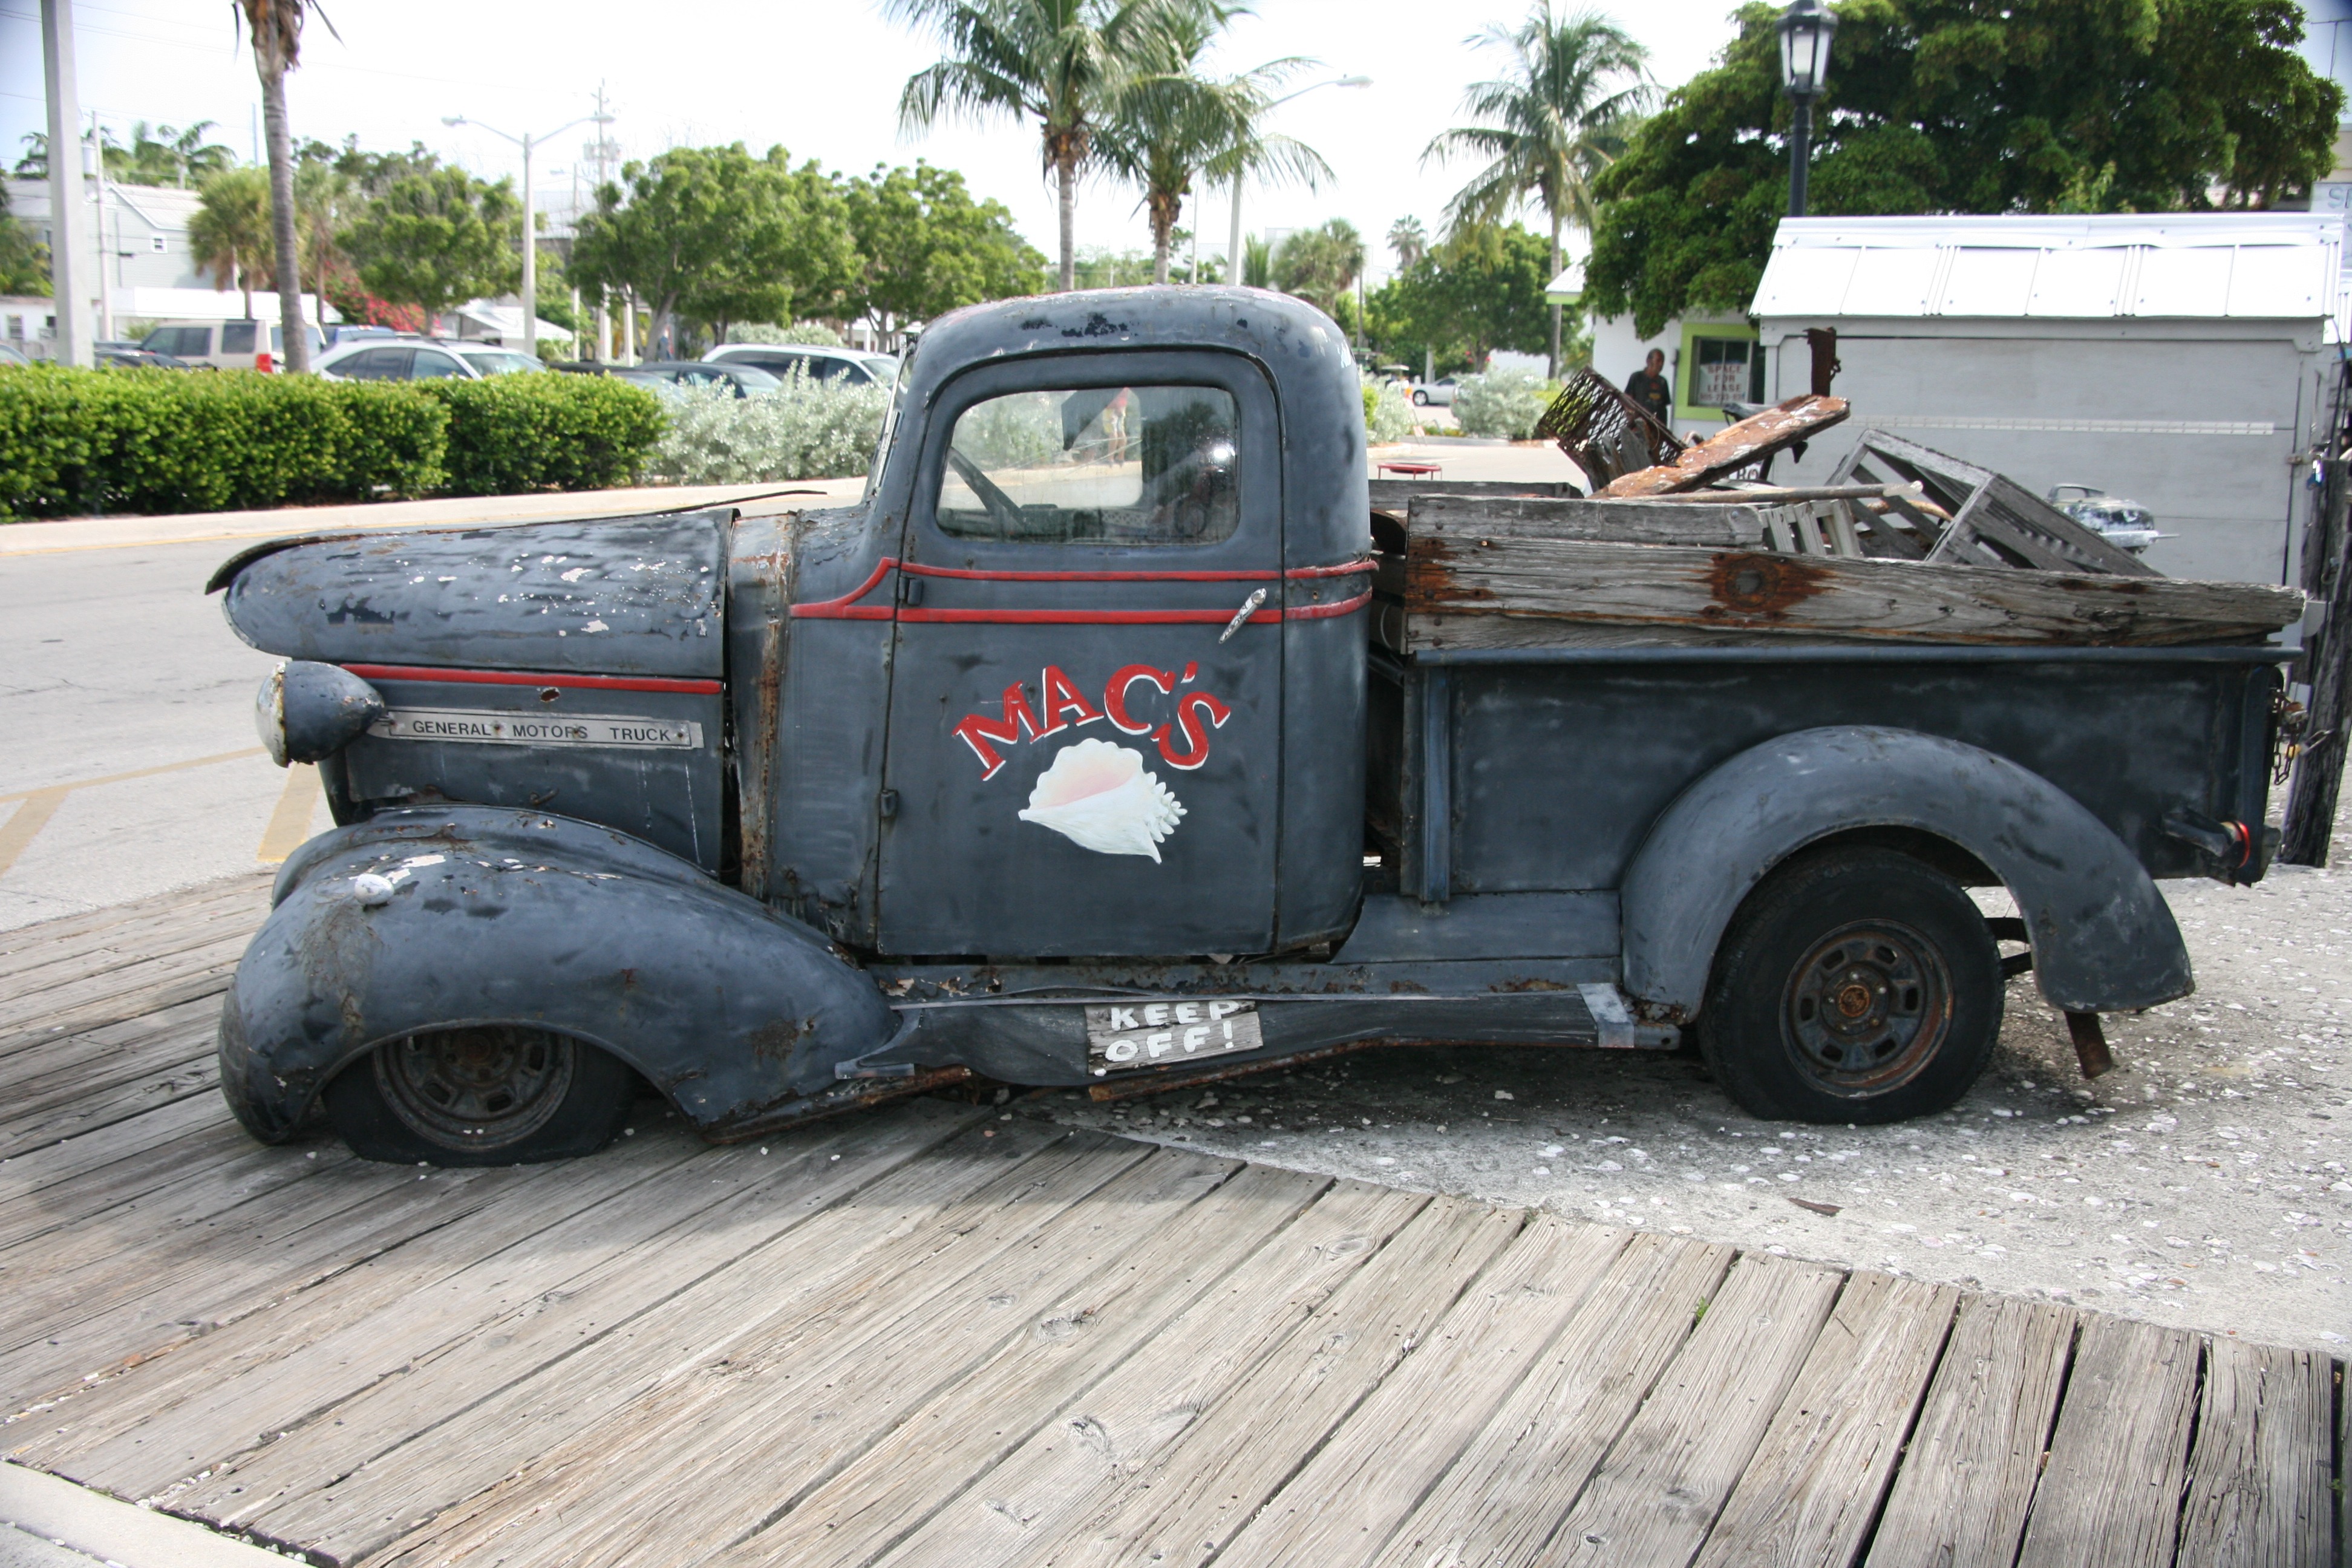
car, truck, vehicle, motor vehicle, vintage car, florida, antique car, key west, pickup truck, hot rod, land vehicle, automobile make, abandoned track, rust track